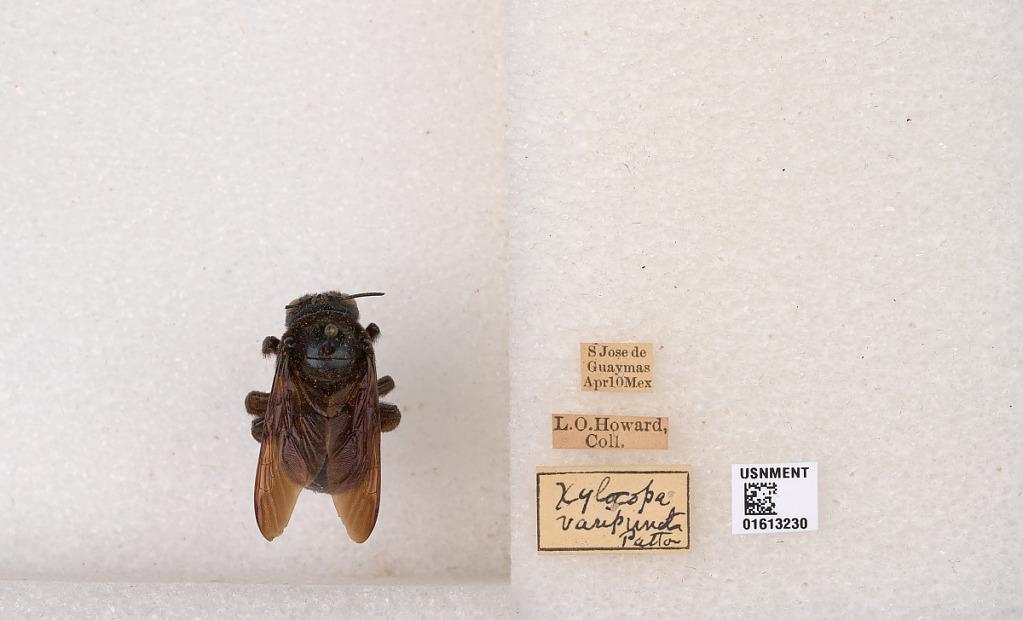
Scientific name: Xylocopa (Neoxylocopa) varipuncta Patton